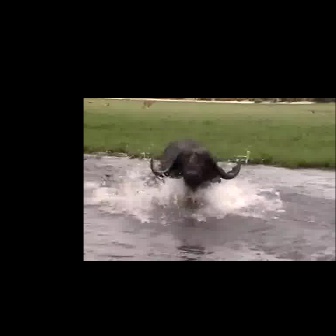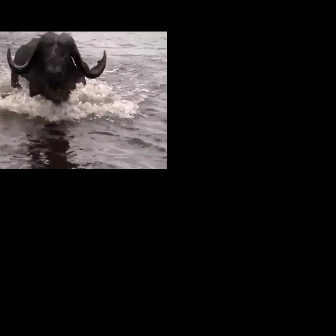
  Please identify the target specified by the bounding box [149,139,241,231] in the first image and locate it in the second image. Return the coordinates in [x_min,y_min,x_max,y_max] format.
Answer: [5,31,106,132]